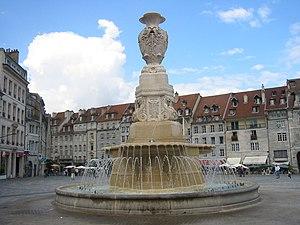
Fontaine de la place de la révolution de Besançon
Besançon est riche des nombreuses fontaines et sculptures réparties dans différents quartiers de la ville. Aux sculptures décoratives et commémoratives s'ajoutent les fontaines dont les plus anciennes ont perdu leur rôle social pour devenir ornementales. Des cadrans solaires, fresques et trompe-l'œil décorent aujourd'hui façades et fenêtres.
La Boucle est le nom donné au centre historique de la ville de Besançon, qui le doit au fait de s'être développé dans un méandre du Doubs dont la forme même est celle d'une boucle. Ce quartier constituait seul la ville de Besançon avec Battant jusque dans la seconde moitié du XIXᵉ siècle, avant l'expansion urbaine dans les secteurs environnants. Aujourd'hui, le quartier compte environ 10 000 habitants, ce qui en fait le troisième quartier le plus peuplé derrière Planoise et les Chaprais.
La ville de Besançon compte de nombreuses fontaines publiques, dont une majorité comporte un intérêt patrimonial et artistique conséquent. Monumentales, plus modestes, ou atypiques, elles se concentrent principalement au cœur et autour de la Boucle et de Battant, correspondant aux quartiers historiques et touristiques. Initialement allouées à la desserte populaire de l'eau avec beaucoup de structures anciennes encore bien conservées aujourd'hui, elles ont évolué à l'époque contemporaine en ayant désormais un caractère presque strictement ornemental. Si la plupart ont été distinguées par le ministère de la Culture en étant classées et que d'autres sont devenues des symboles emblématiques de la Cité à l'instar de la fontaine place de la Révolution ou plus ludiques comme celle de la promenade Chamars, toutes forment une partie majeure de la richesse architecturale et de l'identité locale. Ainsi les fontaines, par leur multitude et leur beauté additionné à la topographie, ont donné à la capitale comtoise son surnom de petite Rome.